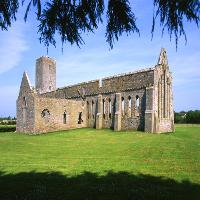
Weather: sun or clear